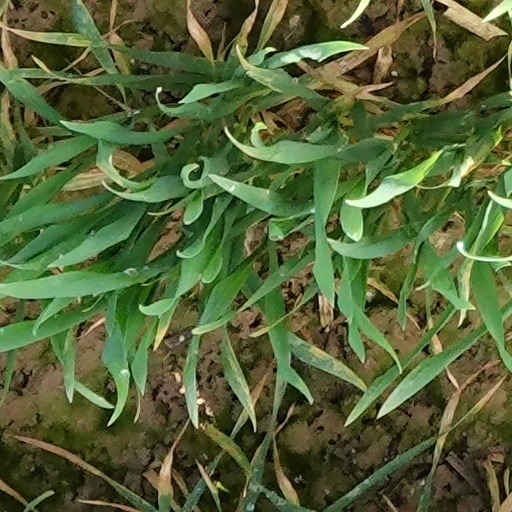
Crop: wheat